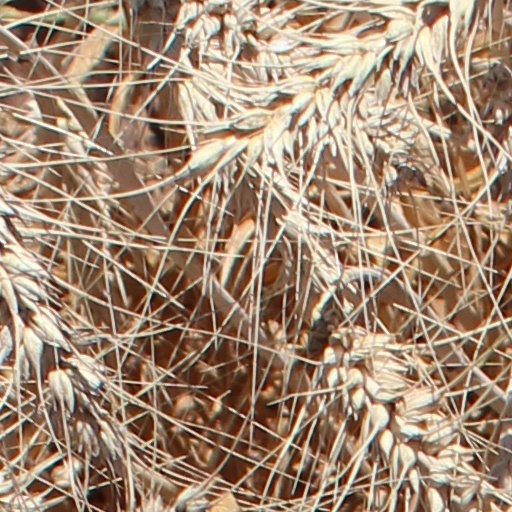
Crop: wheat